Answer in natural language. Consider the 3D positions of the objects in the scene and not just the 2D positions in the image. Is the centerpoint of  island countertop with black color at a higher height than black colour chair? Choose between the following options: yes or no
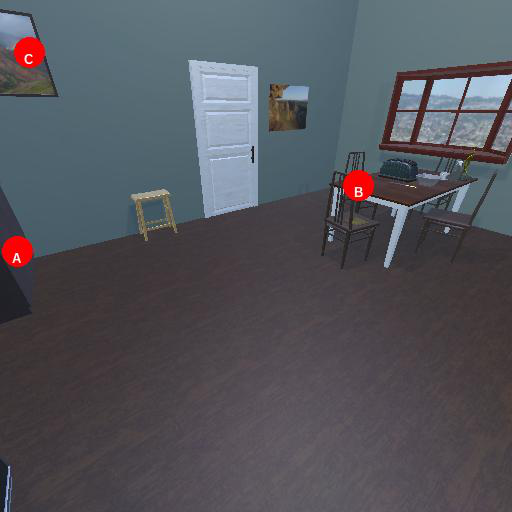
<answer>yes</answer>